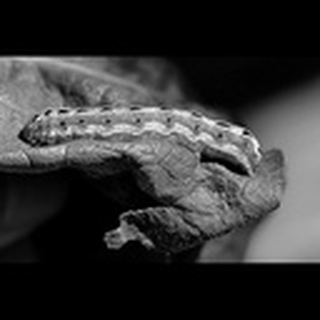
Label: cotton_army_worm